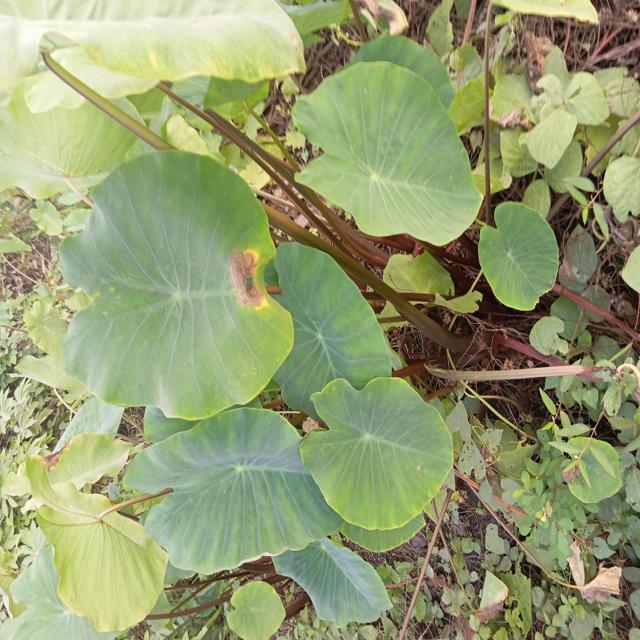
Label: Mid_Blight